Tropical Storm Henri (2003)

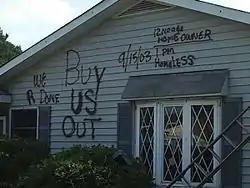
A destroyed Glenville, Delaware home on October 2, 2003, two weeks after Tropical Storm Henri flooded the subdivision

In North Carolina, Virginia, and Maryland, the remnants of Henri produced of rainfall. The rains in Baltimore, Maryland ended a seven-day dry period, the city's longest stretch without precipitation since October 2002. In parts of northern Delaware, the storm dropped over of rainfall over a five-hour period, as estimated by NEXRAD weather radars. The highest official rainfall total was in Hockessin. The rains led to flash flooding along the Red Clay Creek that led to record flow rates, exceeding per second near Wooddale. The event was estimated to have been a 1 in 500 year flood. In the Glenville area, the floods damaged 194 houses, forcing residents to evacuate to a nearby elementary school. Several people required rescue from their inundated cars, and one person escaped their house by helicopter. The Red Cay Creek washed out the historic Wooddale Covered Bridge, and severely damaged the Ashland Covered Bridge. Floodwaters along the creek crested at , which is above flood stage. The floods also destroyed six Wilmington & Western Railroad bridges, and washed out or damaged of track, causing $5.9 million in damage. Greenbank Mill, a historic gristmill complex, saw $450,000 in damage. A business along the White Clay Creek sustained millions in damage after floodwaters entered the building. Damage throughout the state reached $16.1 million.